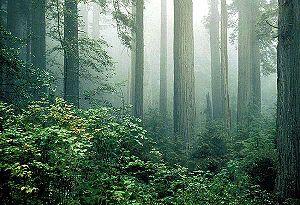
Jedediah Strong Smith était un trappeur, explorateur et commerçant de fourrures américain. Il est considéré comme l'un des plus importants Mountain men de la conquête de l'Ouest. Il fut le premier « Blanc » connu à explorer la route à travers les montagnes Rocheuses vers la Californie par le désert des Mojaves et plus tard à traverser les montagnes de la chaîne côtière californienne pour atteindre l'Oregon au sud. Selon Maurice Sullivan : Smith fut le premier Blanc à traverser le futur Nevada, le premier à traverser l'Utah du nord au sud et de l'ouest à l'est ; le premier Américain à pénétrer en Californie par voie terrestre, manifestant ainsi que la région avait changé de mains ; le premier Blanc à escalader la Sierra Nevada, et le premier à explorer l'arrière-pays de la côte du Pacifique, de San Diego aux rives du Columbia.
Cette page a pour objet de présenter un arbre phylogénétique des Archaeplastida, c'est-à-dire un cladogramme mettant en lumière les relations de parenté existant entre leurs différents groupes, telles que les dernières analyses reconnues les proposent. Ce n'est qu'une possibilité, et les principaux débats qui subsistent au sein de la communauté scientifique sont brièvement présentés ci-dessous, avant la bibliographie.
La lune d'Endor, ou simplement Endor par métonymie, est un satellite naturel de l’univers de fiction Star Wars.
Les Chaînes côtières californiennes sont l'une des onze régions géomorphiques de l'État de Californie, dans l'Ouest des États-Unis. Elle fait partie des chaînes côtières du Pacifique. Cette région qui s'étend sur quelques centaines de kilomètres du nord au sud, comprend plusieurs chaînes de montagne situées sur le littoral californien. Elle est bordée au nord par les montagnes Klamath, à l'est par la vallée Centrale de Californie et par les Transverse Ranges au sud.
Dans l'univers de fiction de Star Wars, les Ewoks sont une espèce vivant sur la lune forestière de la planète Endor.
Le parc national de Redwood est un parc national situé aux États-Unis, sur la côte nord de la Californie, entre les localités d'Eureka et de Crescent City. Son nom provient du séquoia à feuilles d'if, un arbre pouvant dépasser les 100 mètres de haut et vivre plus de 2 000 ans, appelé en anglais California Redwood.